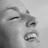
Emotion: happy